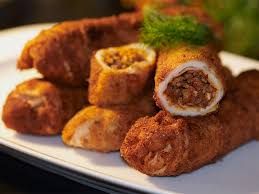
Yemek: borek